Figurski at Findhorn on Acid

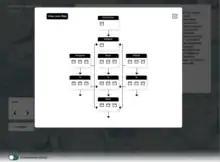
Global map view of hypertext novel "Figurski at Findhorn on Acid”

The novel employs or parodies multiple genres, including dramatic dialogue, scientific writing, journalism, dialectically transcribed language (e.g. Scottish youth slang), heroic couplets, haikus, and email. Academic language, research culture, and pedagogical rhetoric are especially satirized.